Answer in natural language. Which object is closer to the camera taking this photo, black colour tv stand or brown burgundy leather sofa? Choose between the following options: brown burgundy leather sofa or black colour tv stand
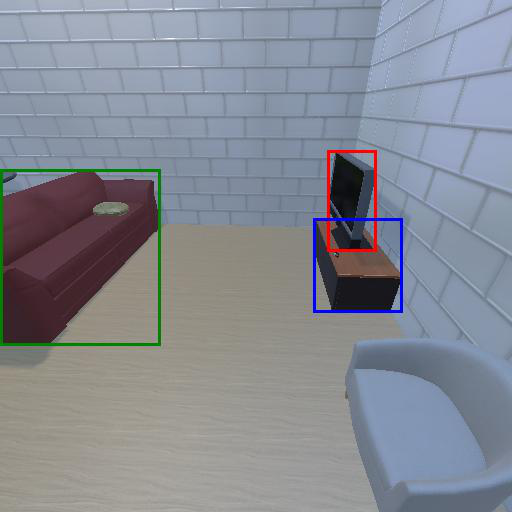
<answer>black colour tv stand</answer>